Karima Christmas-Kelly

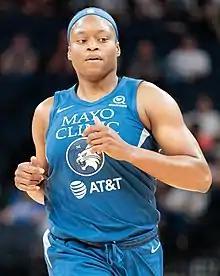
Christmas-Kelly in 2019

Karima Brittany Christmas-Kelly (born September 11, 1989) is an American basketball coach and former professional basketball player. Christmas-Kelly is currently an assistant coach for the Indiana Fever of the WNBA. She played college basketball at Duke.